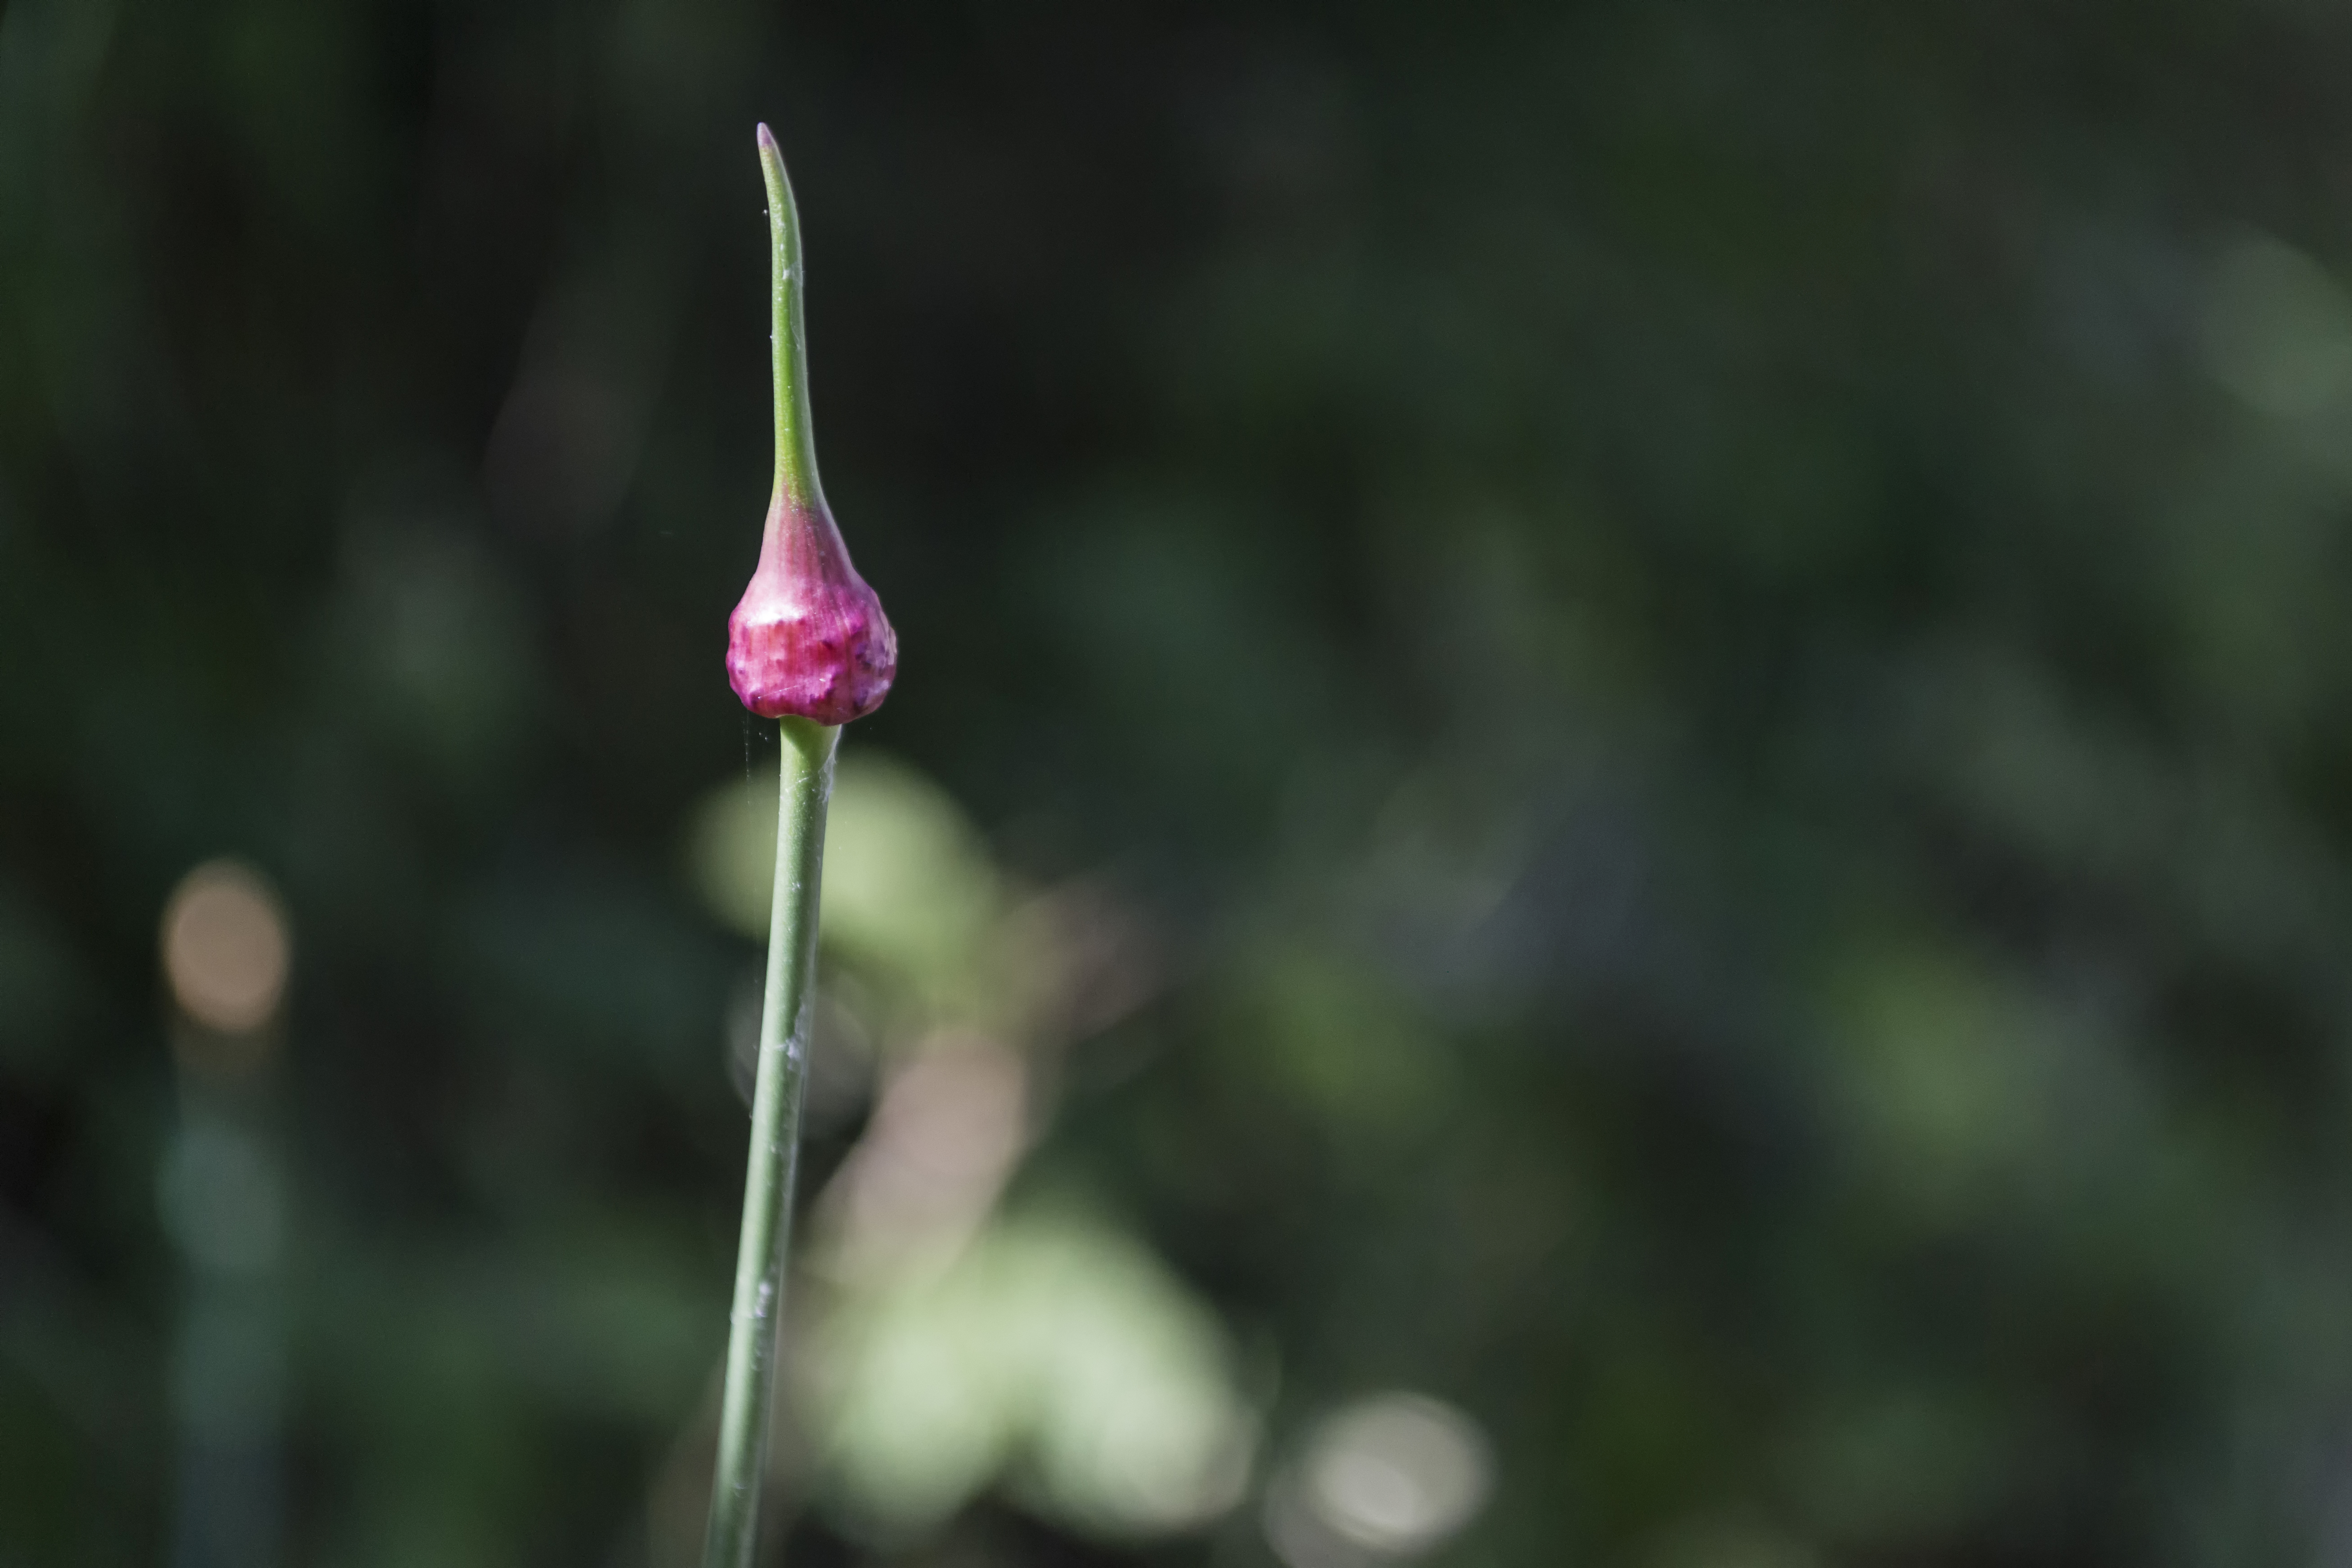
nature, grass, outdoor, branch, plant, photography, sunlight, leaf, flower, photo, green, nikon, flora, close up, colour, dunes, holland, nederland, netherlands, dutch, outdoorphotography, picture, photograph, fotos, foto, depthoffield, dof, paulvandevelde, pdvandevelde, padagudaloma, natuurfotografie, naturephotographer, dordrecht, nederlandinfotos, texel, pvdvfotografie, pdvandeveldedordrecht, nederlandsefotografie, dutchphotogaraphy, totallydutch, fotografienederland, hollandsefotografie, fotografieholland, duinen, macro photography, flowering plant, plant stem, land plant